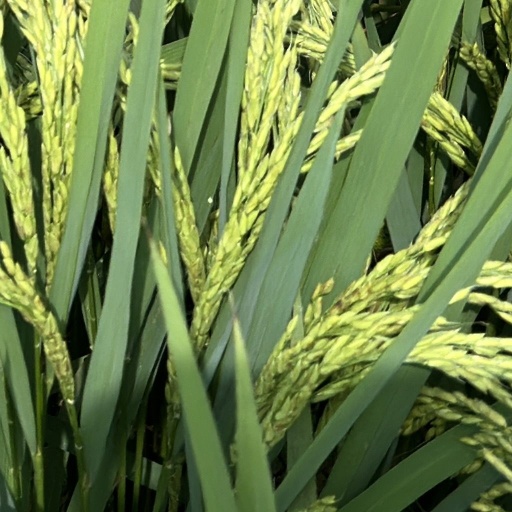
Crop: rice